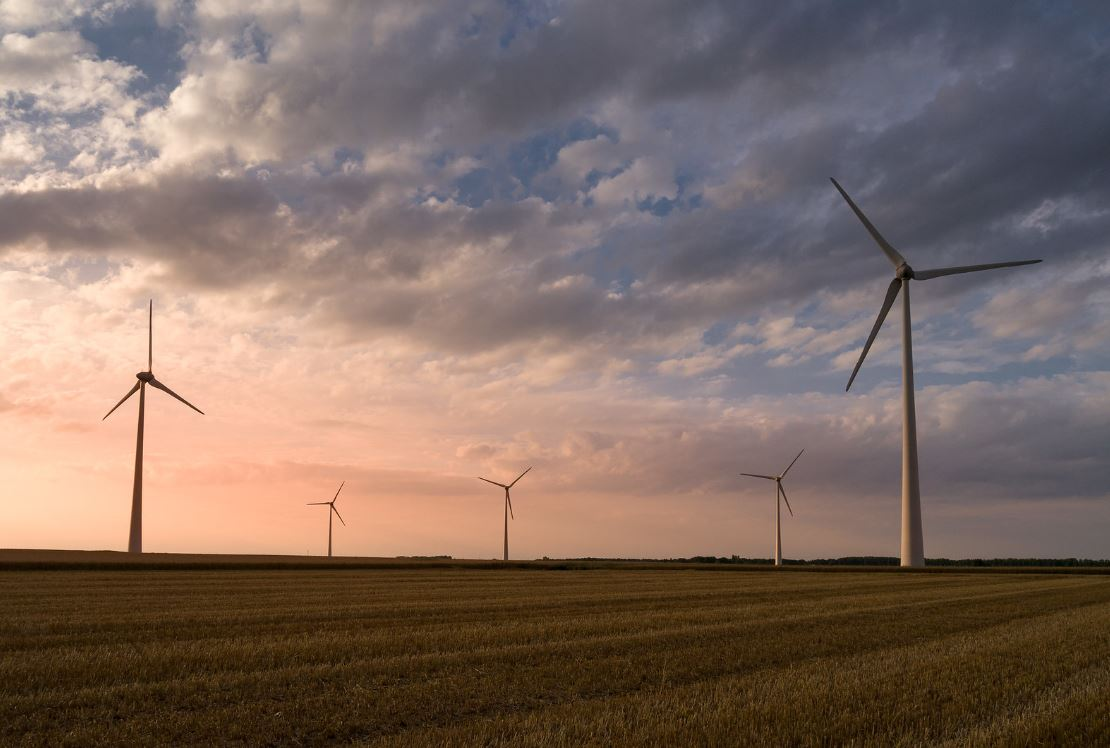
Fire: no
Smoke: no